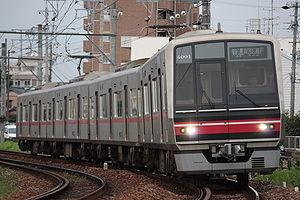
La Nagoya Railroad Co., Ltd., communément appelée Meitetsu, est une entreprise privée qui gère des lignes ferroviaires dans les préfectures d'Aichi et de Gifu au Japon. Son siège social est à Nagoya.